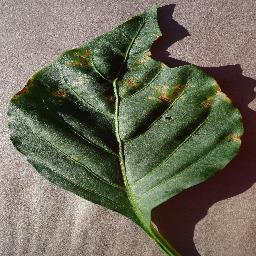
Label: Pepper,_bell___Bacterial_spot